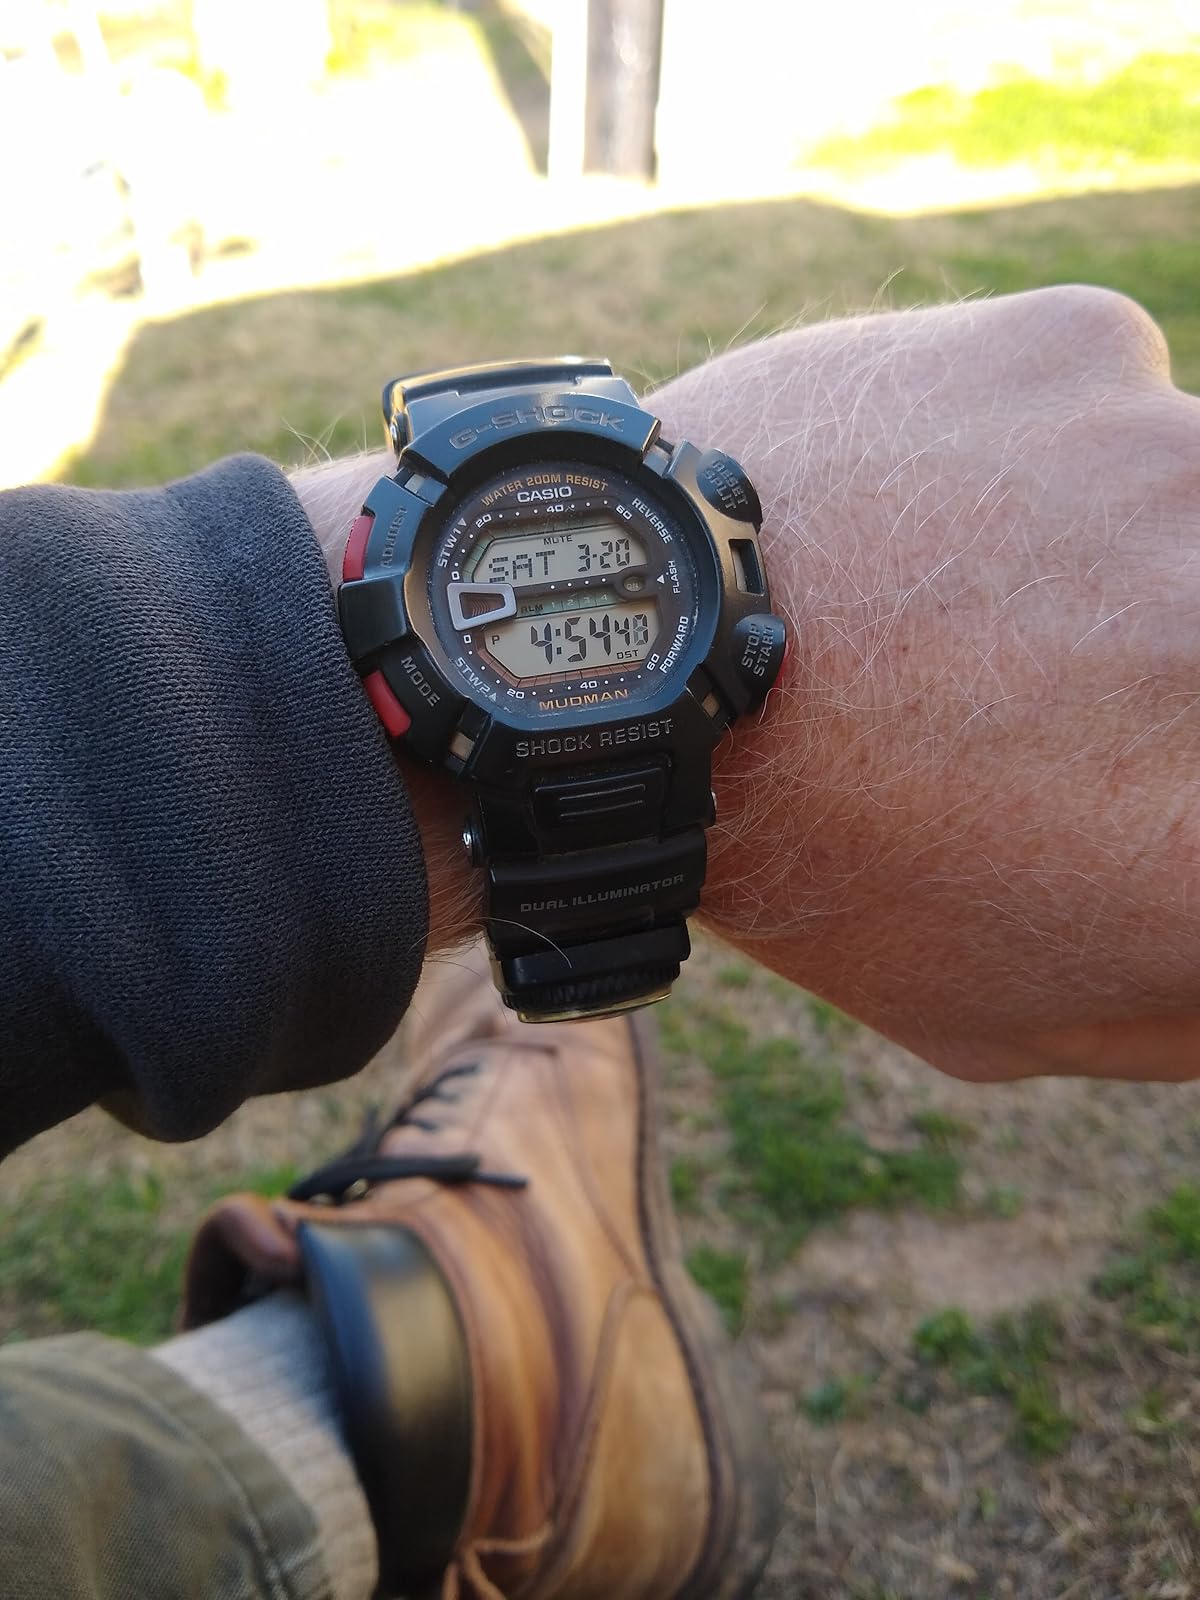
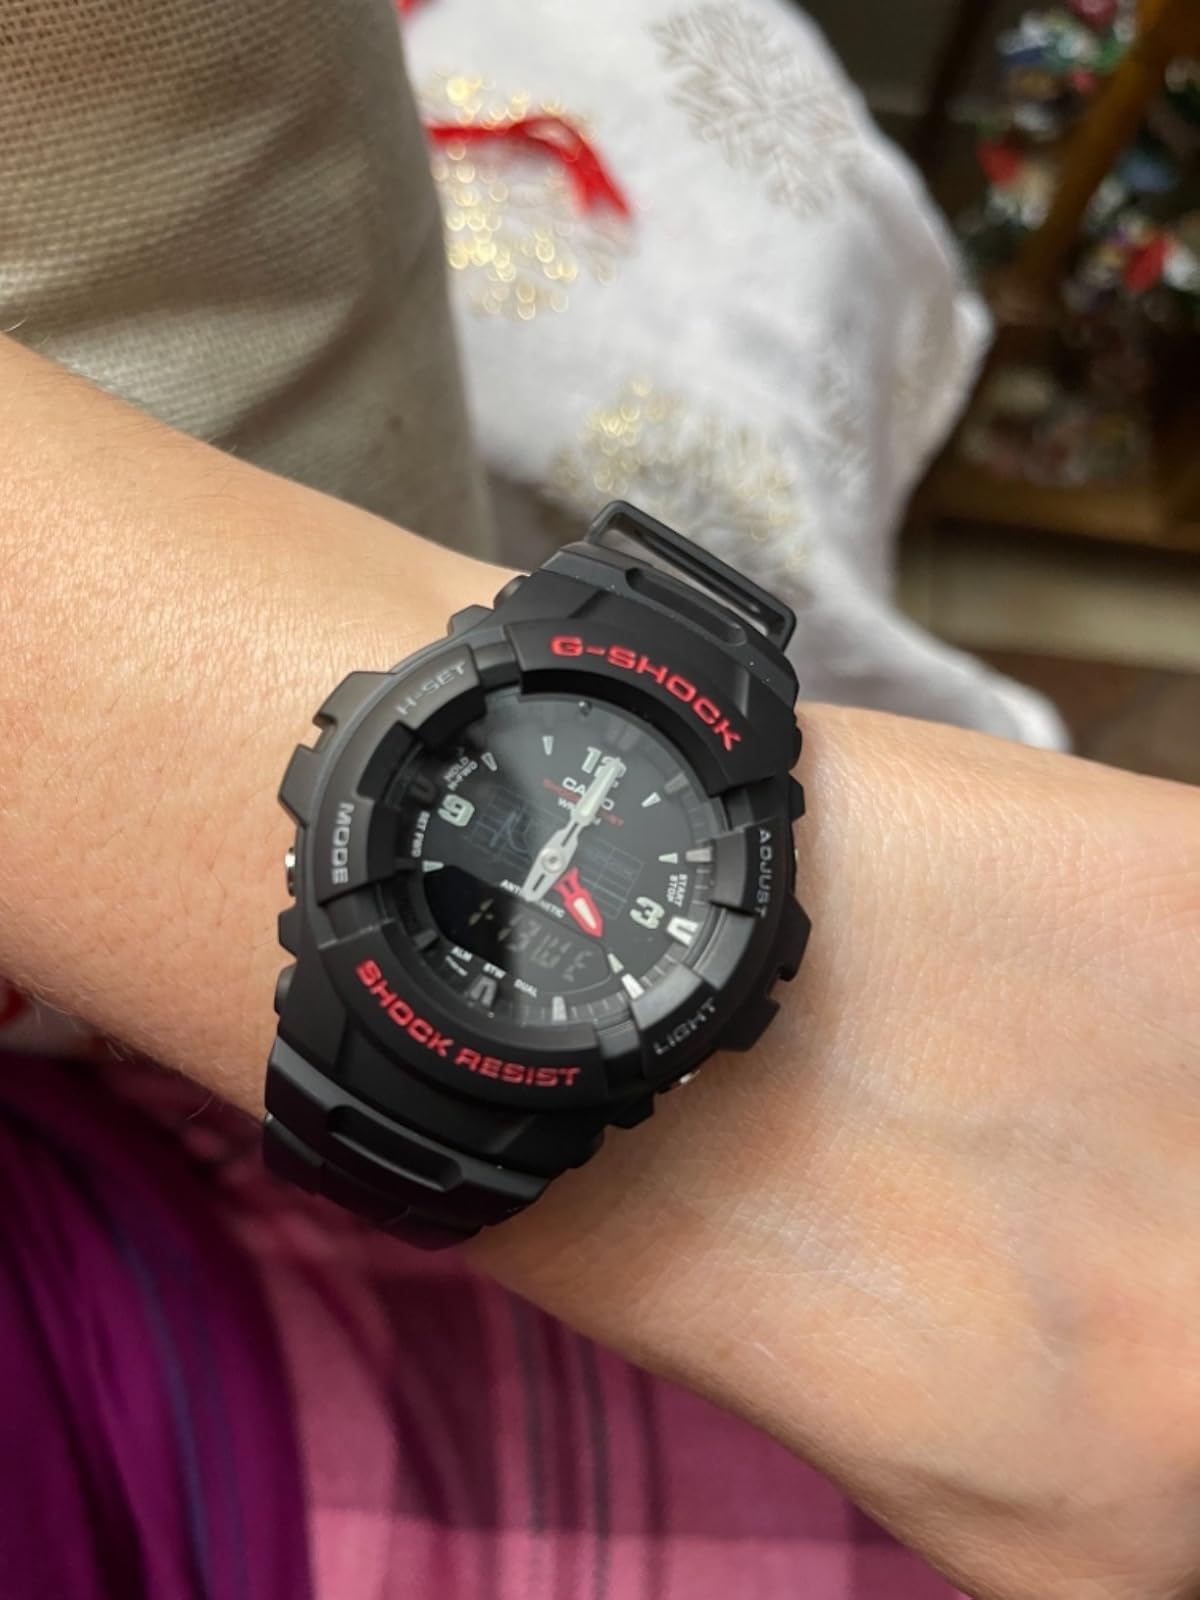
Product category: accessories_watch
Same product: no